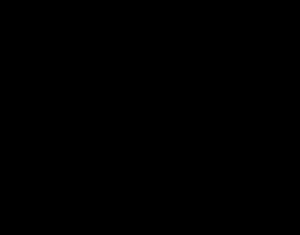
Cytisin
Strukturformlen for cytisin.
Cytisin kaldes også baphitoxin og sophorin. Det er et toxisk alkaloid, som tilhører gruppen quinolizidin-alkaloider. Det har bruttoformlen C₁₁H₁₄N₂O, og det forekommer naturligt i bl.a. Guldregn, hvor det især findes i frøene, og derfor er det årsag til de frygtede forgiftninger af småbørn. I store doser kan det hæmme åndedrættet og blive livsfarligt. LD50 er i mus omkring 2 mg i.v./kg.